2016 World Series

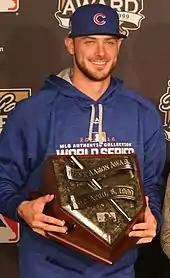
Kris Bryant hit a home run for the Cubs in Game 5.

For Game 3, former Cubs player Billy Williams threw the ceremonial first pitch before the start of the game, Fall Out Boy lead singer Patrick Stump sang the national anthem, and Bill Murray sang "Take Me Out to the Ball Game" during the seventh-inning stretch, to mark the Cubs' first World Series night game at home. Chicago pitcher Kyle Hendricks started against Cleveland pitcher Josh Tomlin.